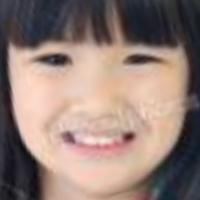
Age group: age 01-10